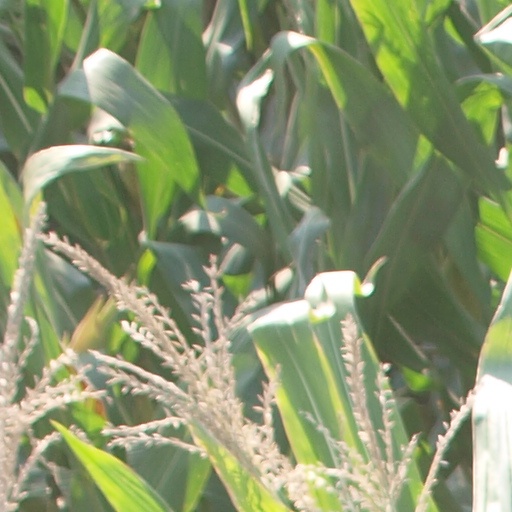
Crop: maize; corn